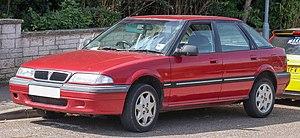
La Rover 200 est une gamme d'automobile compacte et polyvalente fabriquée par l'ancien constructeur anglais Rover de 1984 à 1999 dans l'usine de Longbridge. Elle sera lancée en 1984 puis en 1989 et enfin en 1995. Elles sont remplacées en 1999 par la Rover 25.